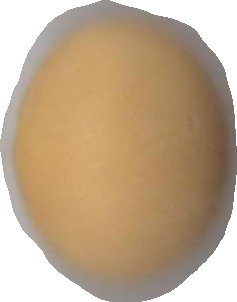
Variety: Grobogan